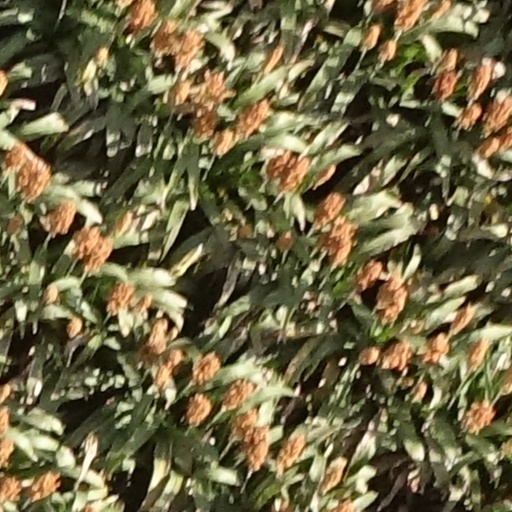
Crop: sorghum